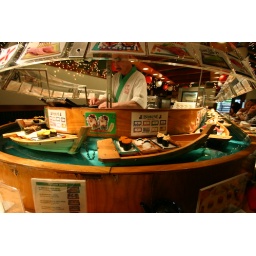
At Isobune, at the Japan Center, the sushi conveyor belt is a train of wooden boats in a canal.